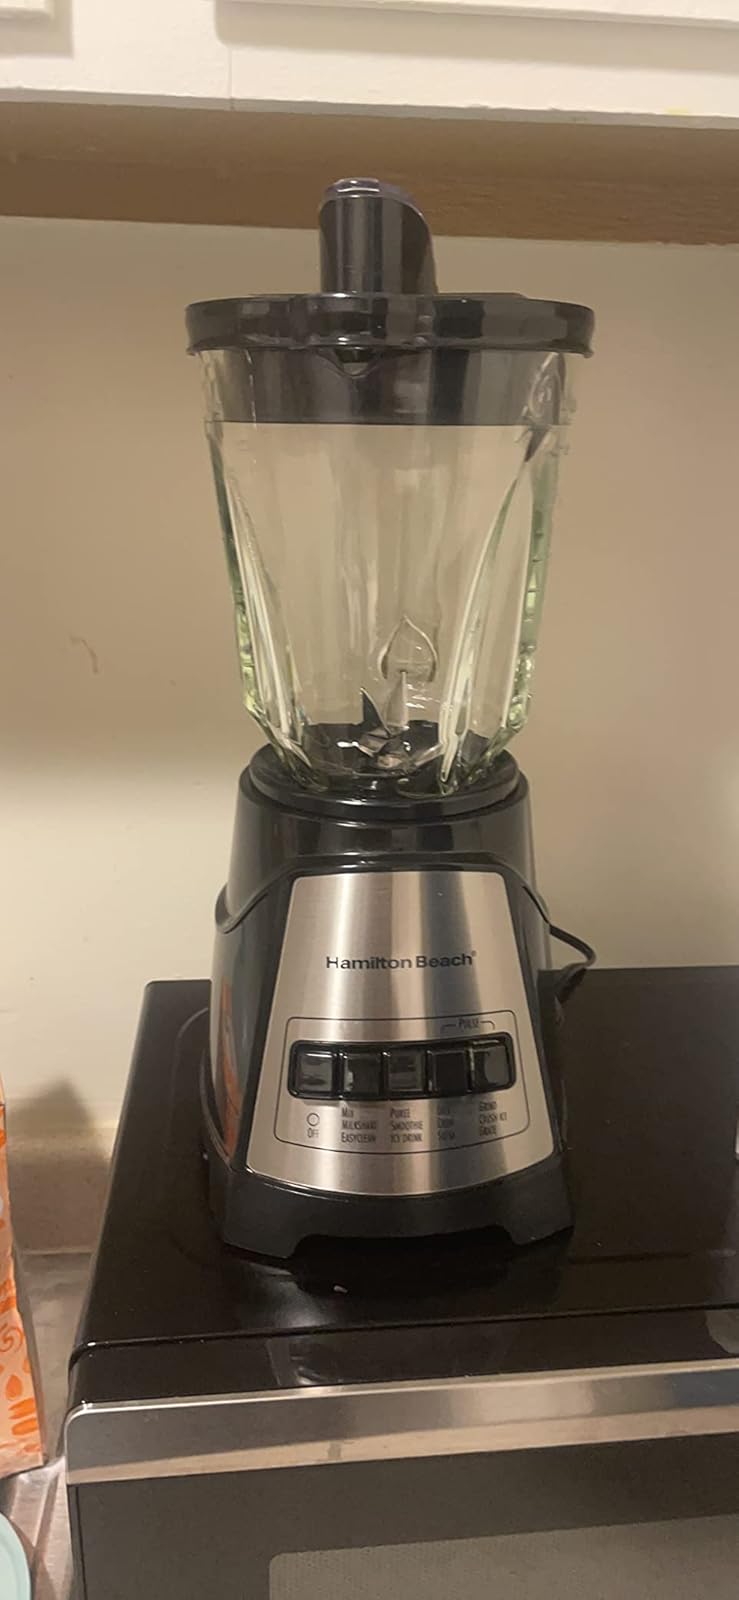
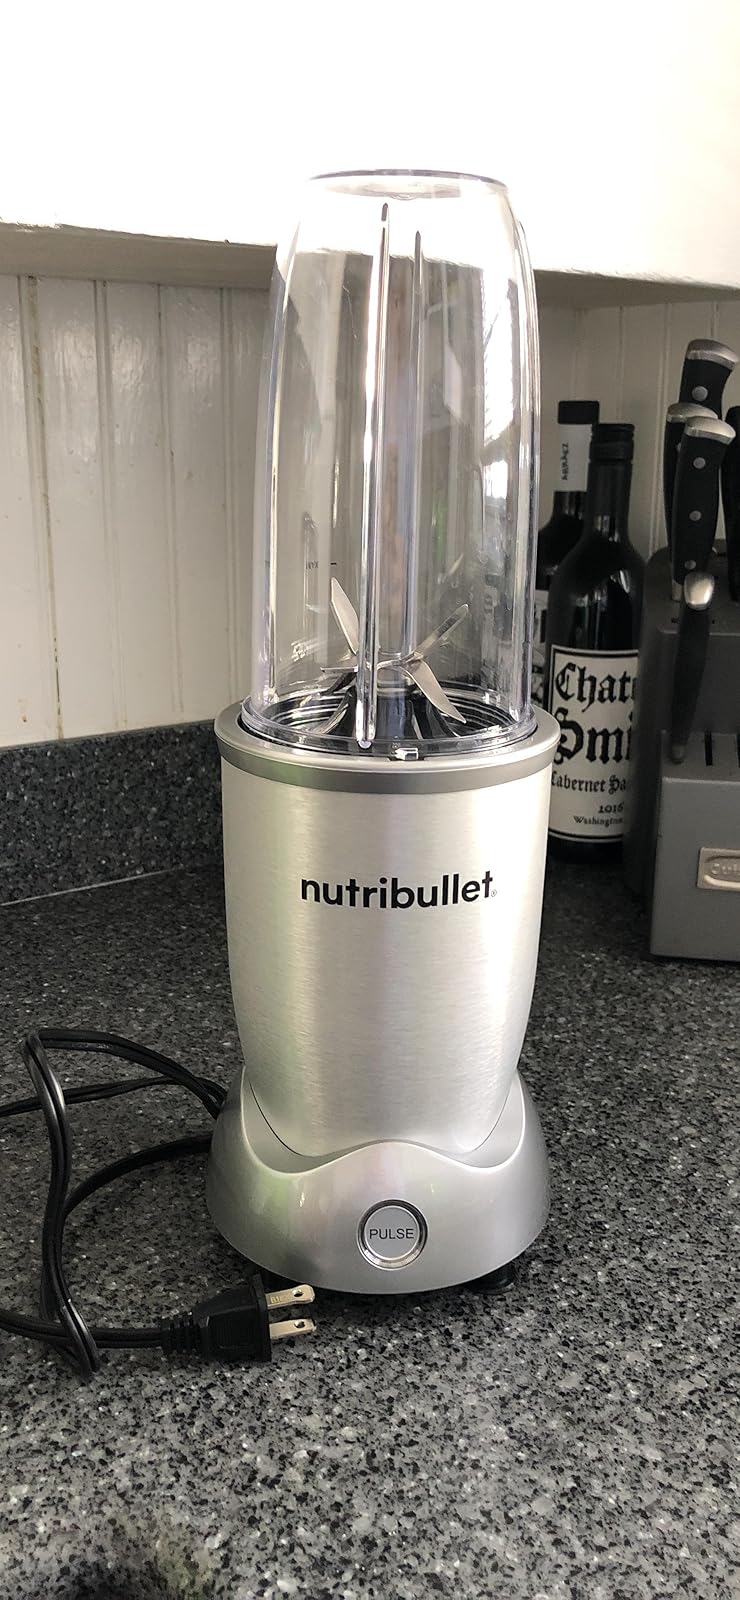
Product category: items_blender
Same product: no